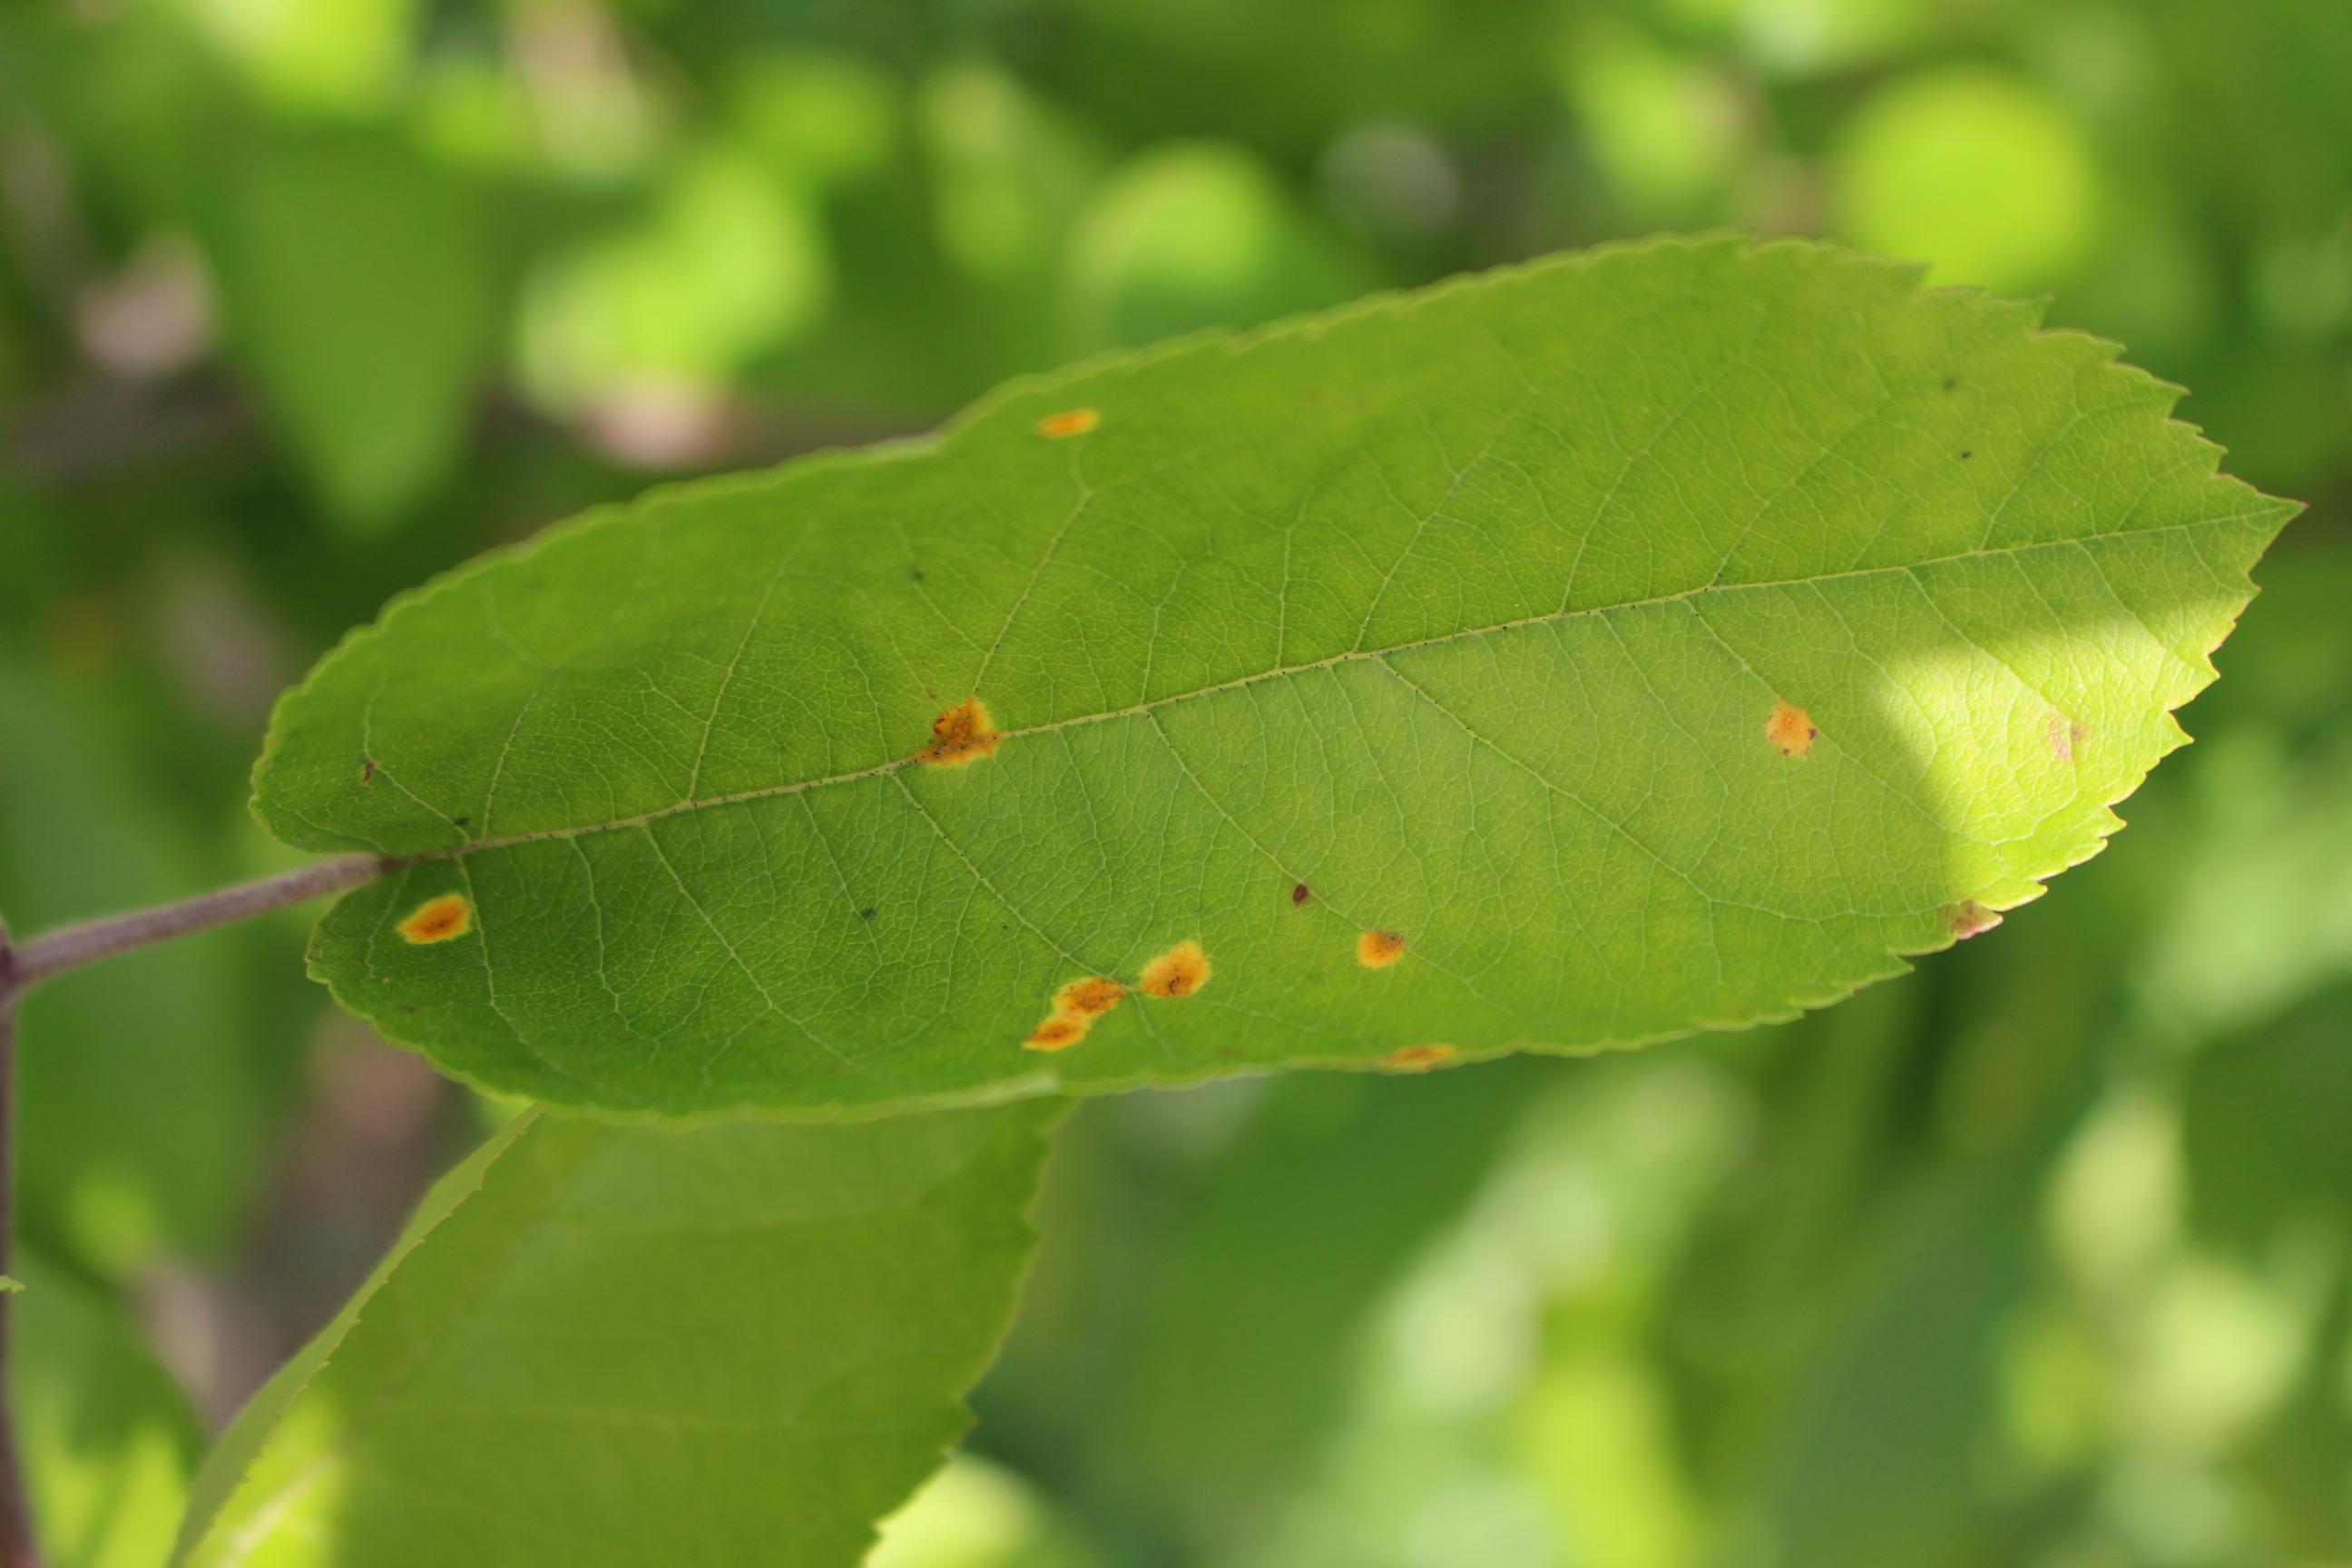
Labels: rust